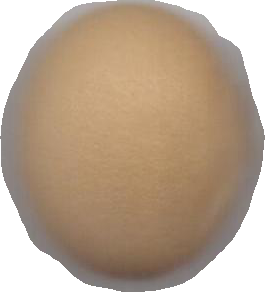
Variety: Grobogan